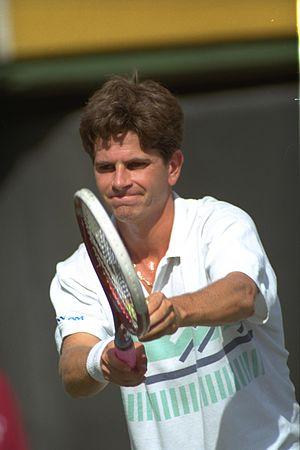
Amos Mansdorf, né le 20 octobre 1965 à Tel Aviv, est un joueur de tennis israélien professionnel.